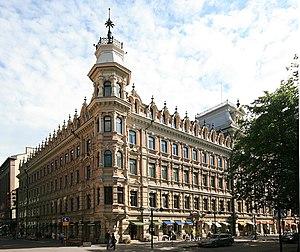
Esplanadi, en suédois Esplanaden est le nom qui désigne collectivement deux rues et un parc du centre de la capitale finlandaise Helsinki. Elle est souvent surnommée Espa par les habitants de la capitale. Entre les rues Pohjoisesplanadi et Eteläesplanadi, bordées de boutiques de luxe, de cafés et de ministères, on trouve un parc fondé en 1812 lors de la conception par Johan Albrecht Ehrenström du plan géométrique actuel de la cité.
L'immeuble Grönqvist est un îlot urbain au coin de Pohjoisesplanadi et de Kluuvikatu dans le quartier Kluuvi à Helsinki.
Cette Liste des bâtiments historiques d'Helsinki est non exhaustive et répertorie les plus anciens bâtiments du centre d'Helsinki datant du milieu du XVIIIᵉ siècle.